Saptaparni Cave

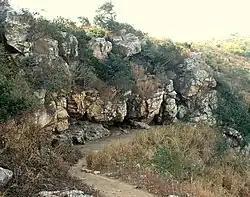
Saptaparni Cave

Saptparni Cave, also referred to as Sapta parni guha (Sanskrit) or sattapaṇṇi guhā (Pali), literally Seven-leaves-cave (cognate with sapta, sept), is a Buddhist cave site about southwest from Rajgir, Bihar, India. It is embedded in a hill. The Saptaparni Cave is important in the Buddhist tradition, because many believe it to be the site in which Buddha spent some time before his death, and where the first Buddhist council was held after Buddha died (paranirvana). It is here that a council of few hundred monks decided to appoint Ananda, Buddha's cousin, and Upali, who had accompanied the Buddha when he gave sermons in north India, to compose Buddha's teachings for the future generations. This was of special importance because the Buddha never wrote down his teachings. After the meeting in Saptaparni Cave, Ananda created an oral tradition of Buddha's teaching from his memory, prefacing it with "Thus have I heard on one occasion". Upali is credited with reciting the "Vinaya" (discipline), or "rules for the Bhikshus". This tradition is found in "Vinaya Pitaka" II.284 through II.287 and "Digha Nikaya" II.154.